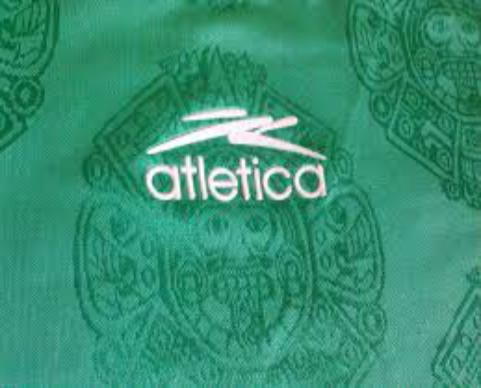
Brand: Atletica
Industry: Clothes